Manichaean Painting of the Buddha Jesus

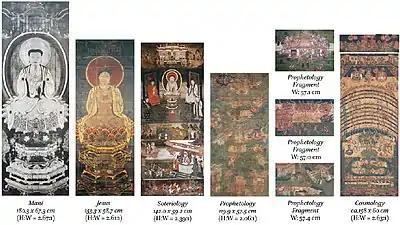
Eight Silk Painting Atlas

Eight silk hanging scrolls with Manichaean didactic images from southern China from between the 12th and the 15th centuries, which can be divided into four categories: